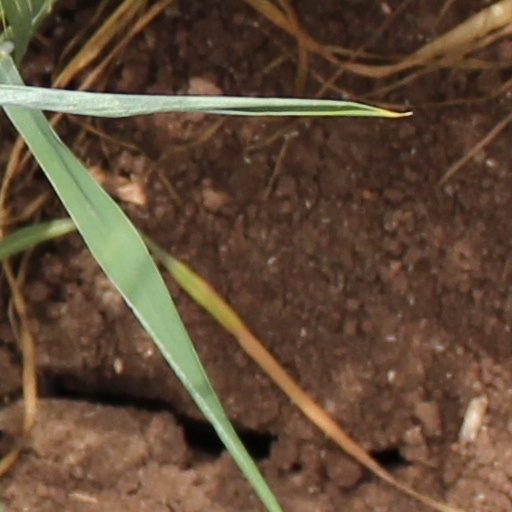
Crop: wheat